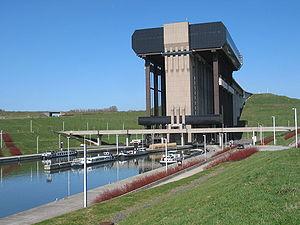
Strépy-Bracquegnies (Belgique), le plus grand ascenseur à bateaux d'Europe.
Un ascenseur à bateaux est un dispositif de franchissement de dénivelé pour bateaux, permettant à une embarcation de franchir rapidement de grandes différences de niveau entre deux plans d'eau.
Cet article présente différents aspects de la culture de la Wallonie, une région occupant le sud de la Belgique appartenant principalement au domaine linguistique roman, par opposition au domaine linguistique germanique du nord.